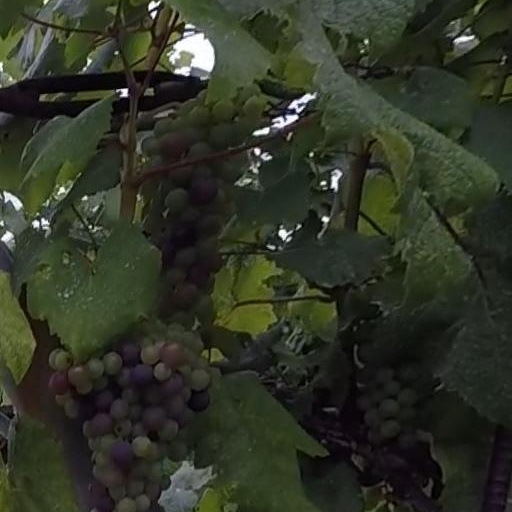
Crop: grape